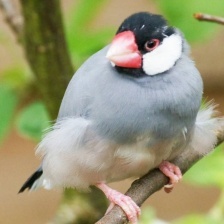
Species: JAVA SPARROW
Scientific name: LONCHURA ORYZIVORA